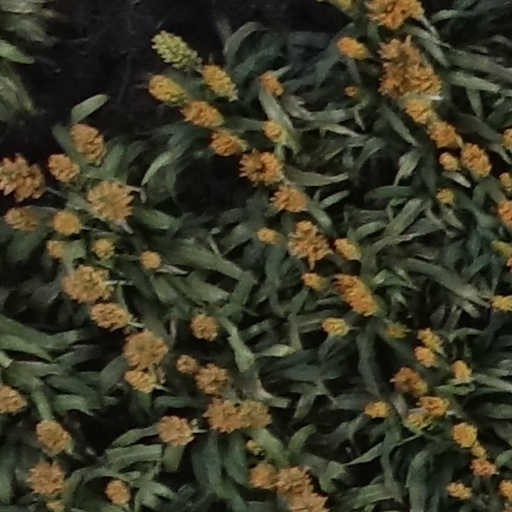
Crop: sorghum